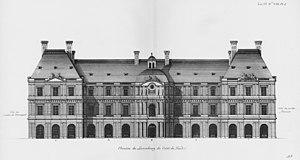
Le palais du Luxembourg, situé dans le 6ᵉ arrondissement de Paris dans le nord du jardin du Luxembourg, est le siège du Sénat français, qui fut installé en 1799 dans le palais construit au début du XVIIᵉ siècle, à la suite de la régence de la reine Marie de Médicis. Il appartient au domaine de cette assemblée qui comprend également, à proximité du palais, l'hôtel du Petit Luxembourg, résidence du président du Sénat, le musée du Luxembourg, et l'ensemble du jardin.